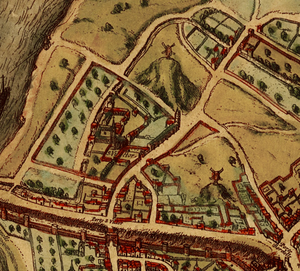
Extrait du plan montrant l'abbaye Saint-Victor de Paris. Le moulin en haut au centre est le moulin d'Ivry juste à côté du château des Rentiers, à l'endroit de l'actuelle rue du château des Rentiers près de la Porte d'Ivry (sur la butte des Coupeaux
Le campus Pierre-et-Marie-Curie, à sa création campus de Jussieu, situé dans le quartier Saint-Victor du 5ᵉ arrondissement de Paris, est un ensemble de bâtiments universitaires construits sur le site de l'ancienne Halle aux Vins de Paris pour accueillir à partir de 1964 des activités d'enseignement de recherche universitaires scientifiques.
L’abbaye Saint-Victor de Paris est une ancienne abbaye de chanoines réguliers fondée au XIIᵉ siècle par Guillaume de Champeaux, archidiacre et directeur de l'école cathédrale de Notre-Dame de Paris. En quelques dizaines d'années Saint-Victor était devenue l'un des centres les plus importants de la vie intellectuelle de l'Occident médiéval, surtout dans le domaine de la théologie et de la philosophie. Son rayonnement perça au travers de maîtres aussi illustres que Hugues, Adam, André, Richard ou Thomas Gallus, explorant de nombreux champs de la connaissance. Supprimée en 1790, l'abbaye fut démolie en 1811 et remplacée, d'abord par la halle aux vins, puis, dans la deuxième moitié du XXᵉ siècle par la faculté des sciences, et aujourd'hui les sites de l'institut de physique du globe et de l'université Jussieu. La devise de l'abbaye était : Jesus, Maria, sanctus Victor, sanctus Augustinus.
Le quartier Saint-Victor est le 17ᵉ quartier administratif de Paris situé dans le 5ᵉ arrondissement. Il tire son nom de l'ancien faubourg Saint-Victor qui lui-même le tenait de l'abbaye Saint-Victor.
On nommait terre d’Alez un vaste terrain situé dans l’actuel 5ᵉ arrondissement de Paris, sur les berges de la rive gauche de la Seine. Il correspond à l'extrémité orientale de la montagne Sainte-Geneviève antique et approximativement aux actuels quartiers Saint-Victor et du Jardin-des-Plantes.